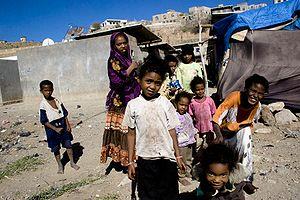
Les Akhdam est une minorité ethnique vivant au Yémen.